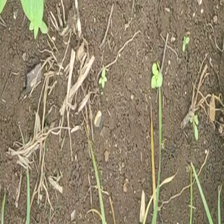
Weed species: Lavhala_(Cyperus_Rotundus)